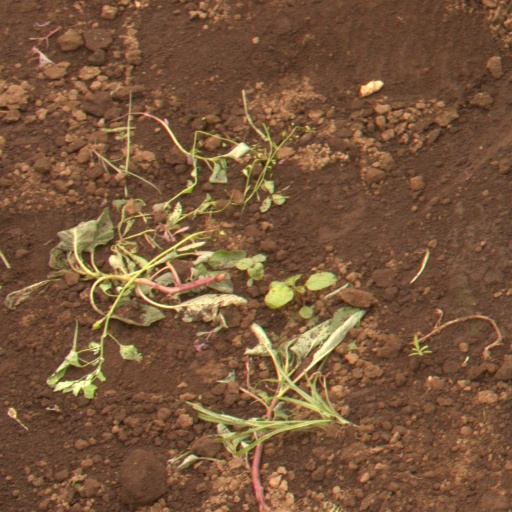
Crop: soybean